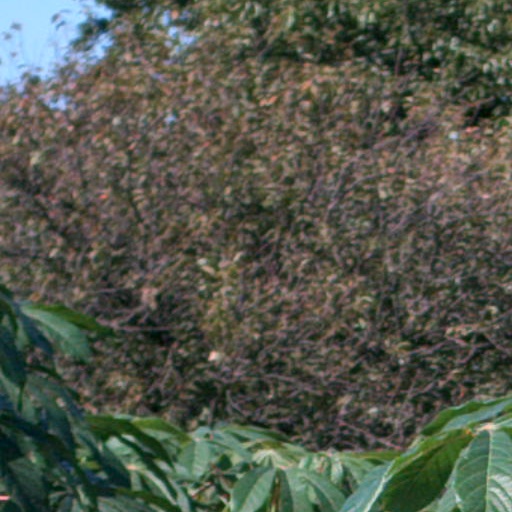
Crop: cassava